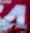
Number: 4